VyshHora

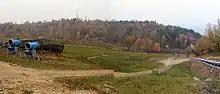
offseason at VyshHora ski resort

VyshHora is a ski complex close to Kyiv (also known as Fedot Hill) in Vyshhorod, Ukraine. It is a former luge complex and still contains a luge track.